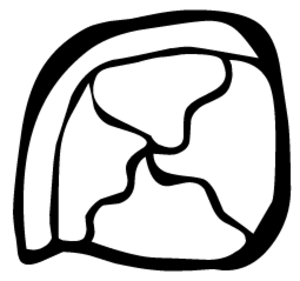
Tzolk'in
Tzolk'in er det navn, som forskere har givet til den 260-dages kalender, som stammer fra den præcolumbianske mayakultur i Mellemamerika. Tzolk'in bruges stadig af visse mayastammer i højlandet i Guatemala.